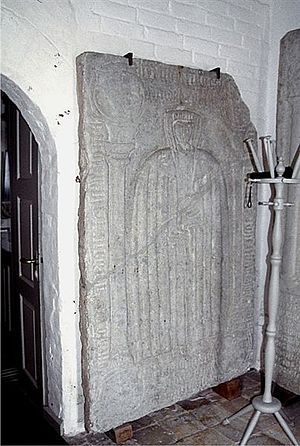
Anne Meinstrup
Anne Meinstrups ligsten i Hornslet Kirke.
Hornslet Kirke i Danmark. Gravsten i våbenhuset over Anne Meinstorf
Anne Meinstrup eller Anne Henriksdatter Meinstorf. var en politisk aktiv adelskvinde og hofdame.